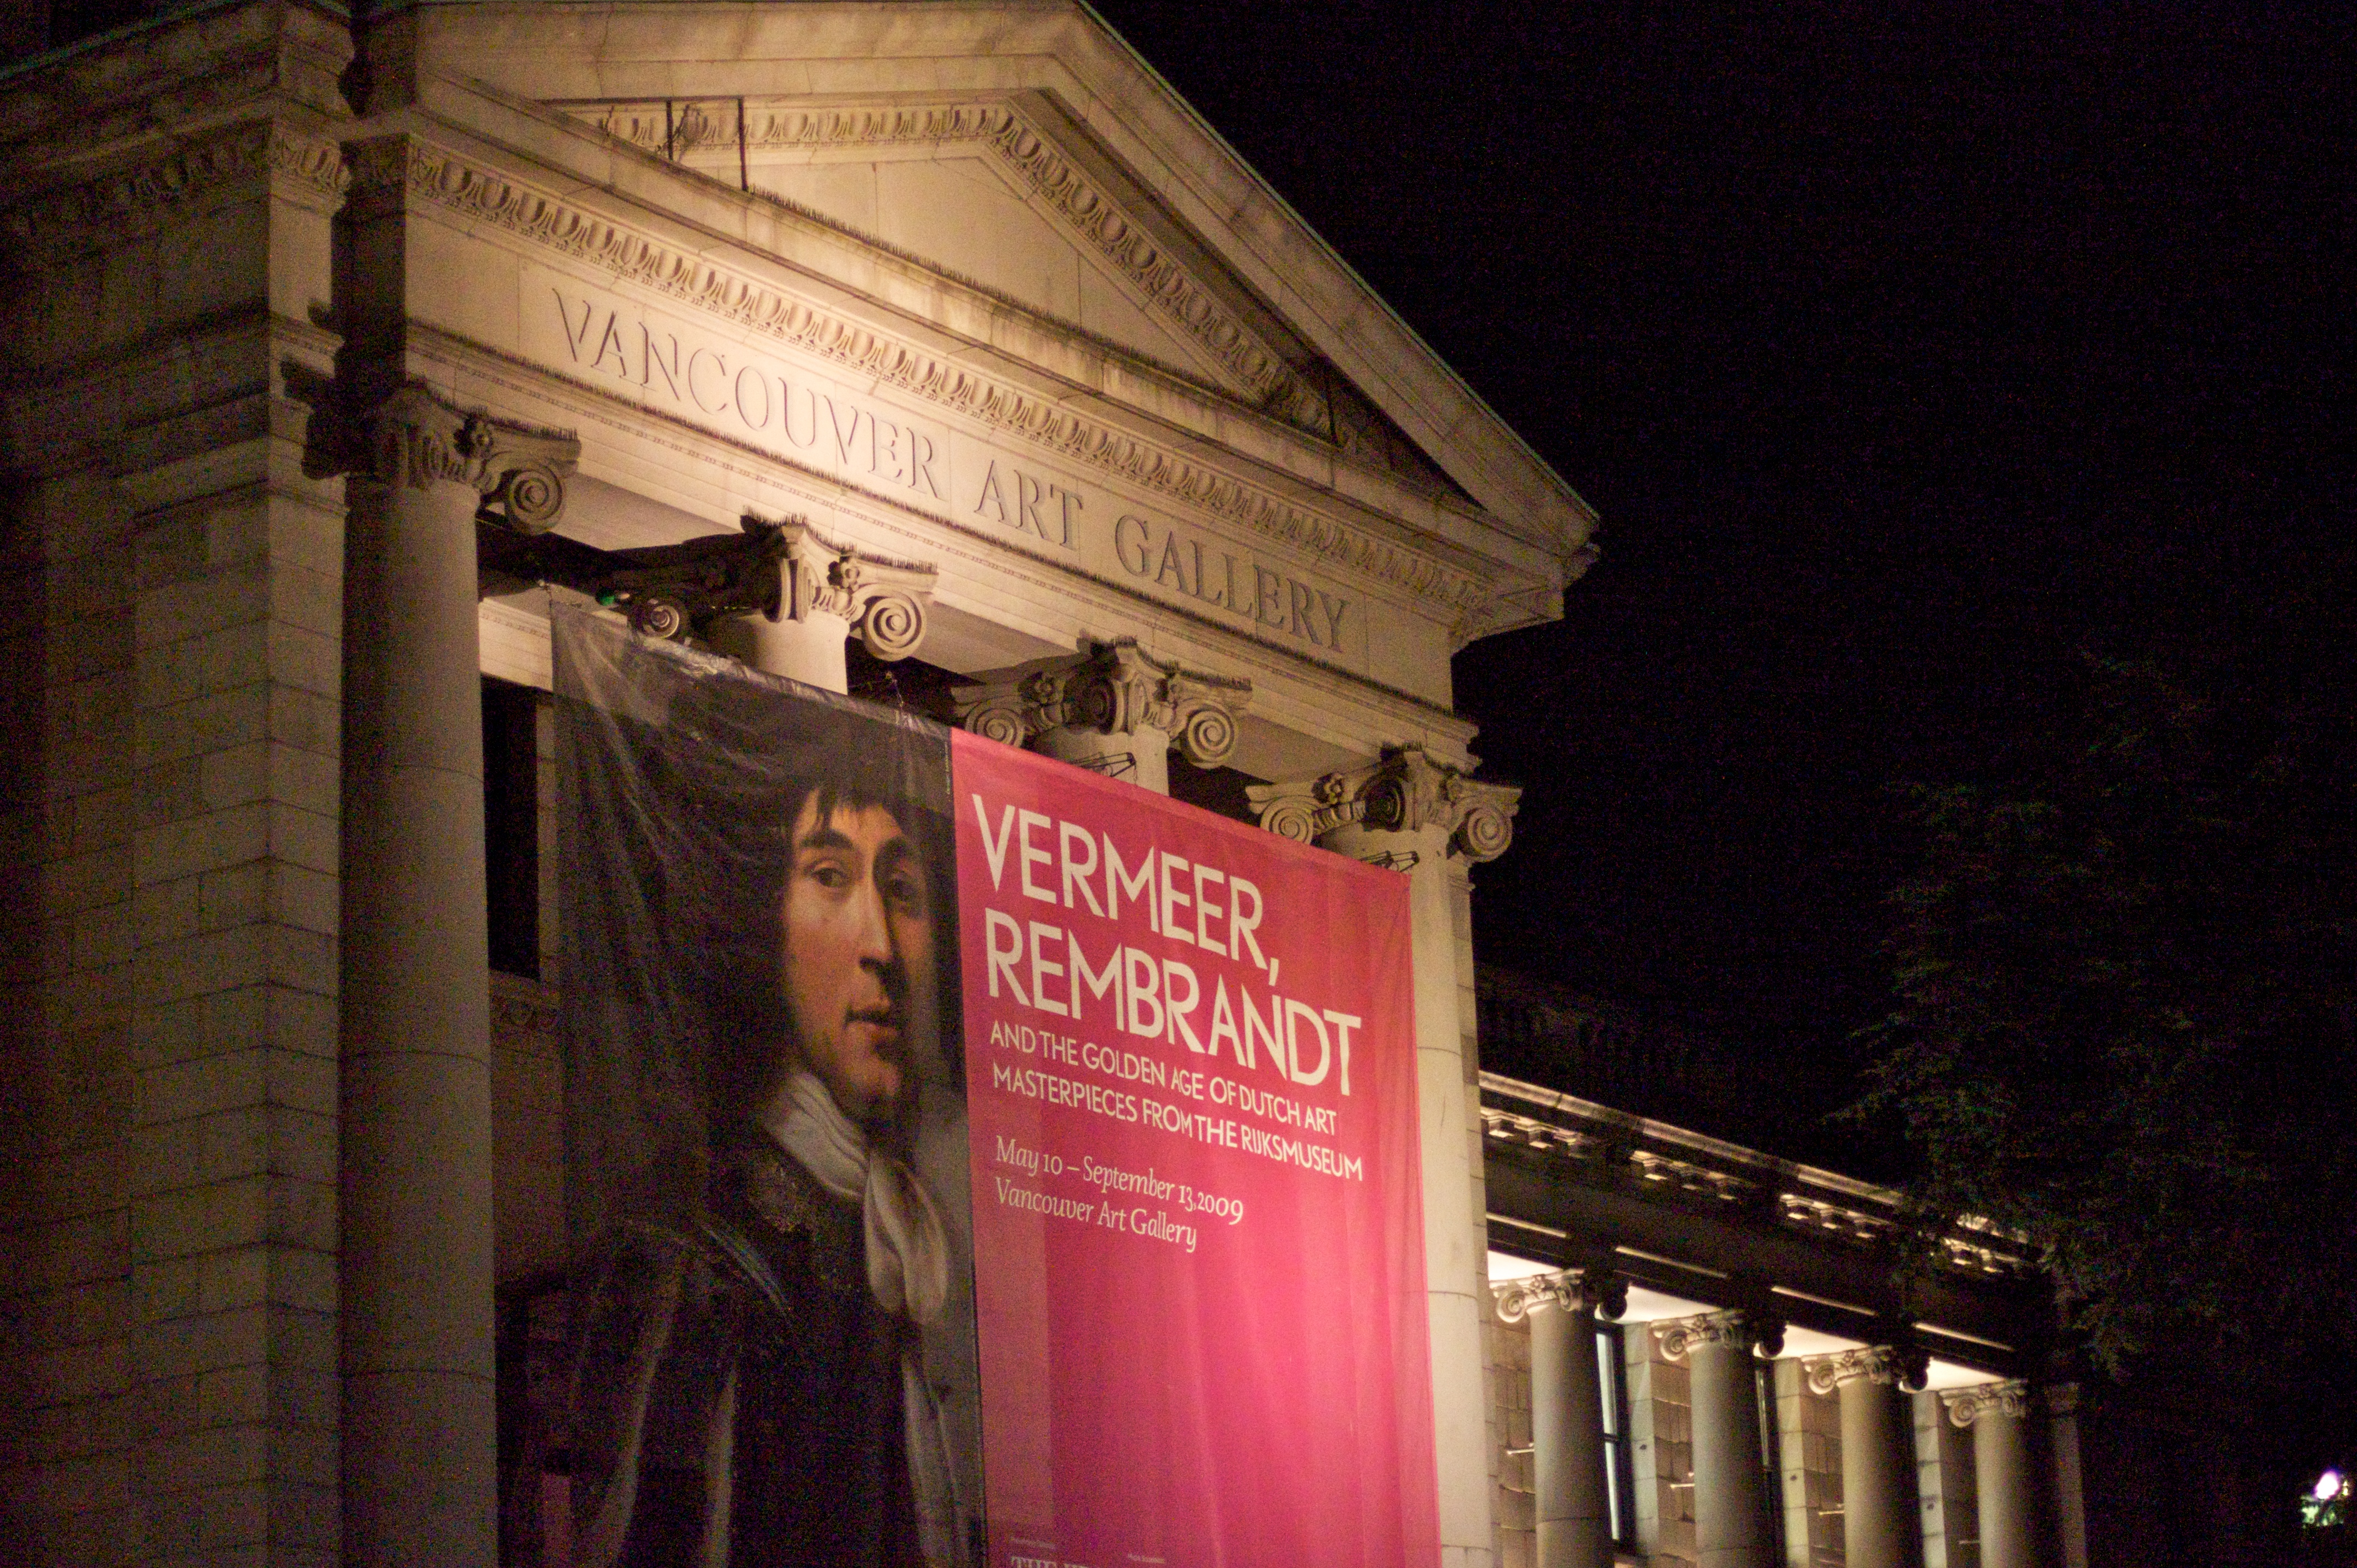
night, advertising, vancouver, drink, opened09